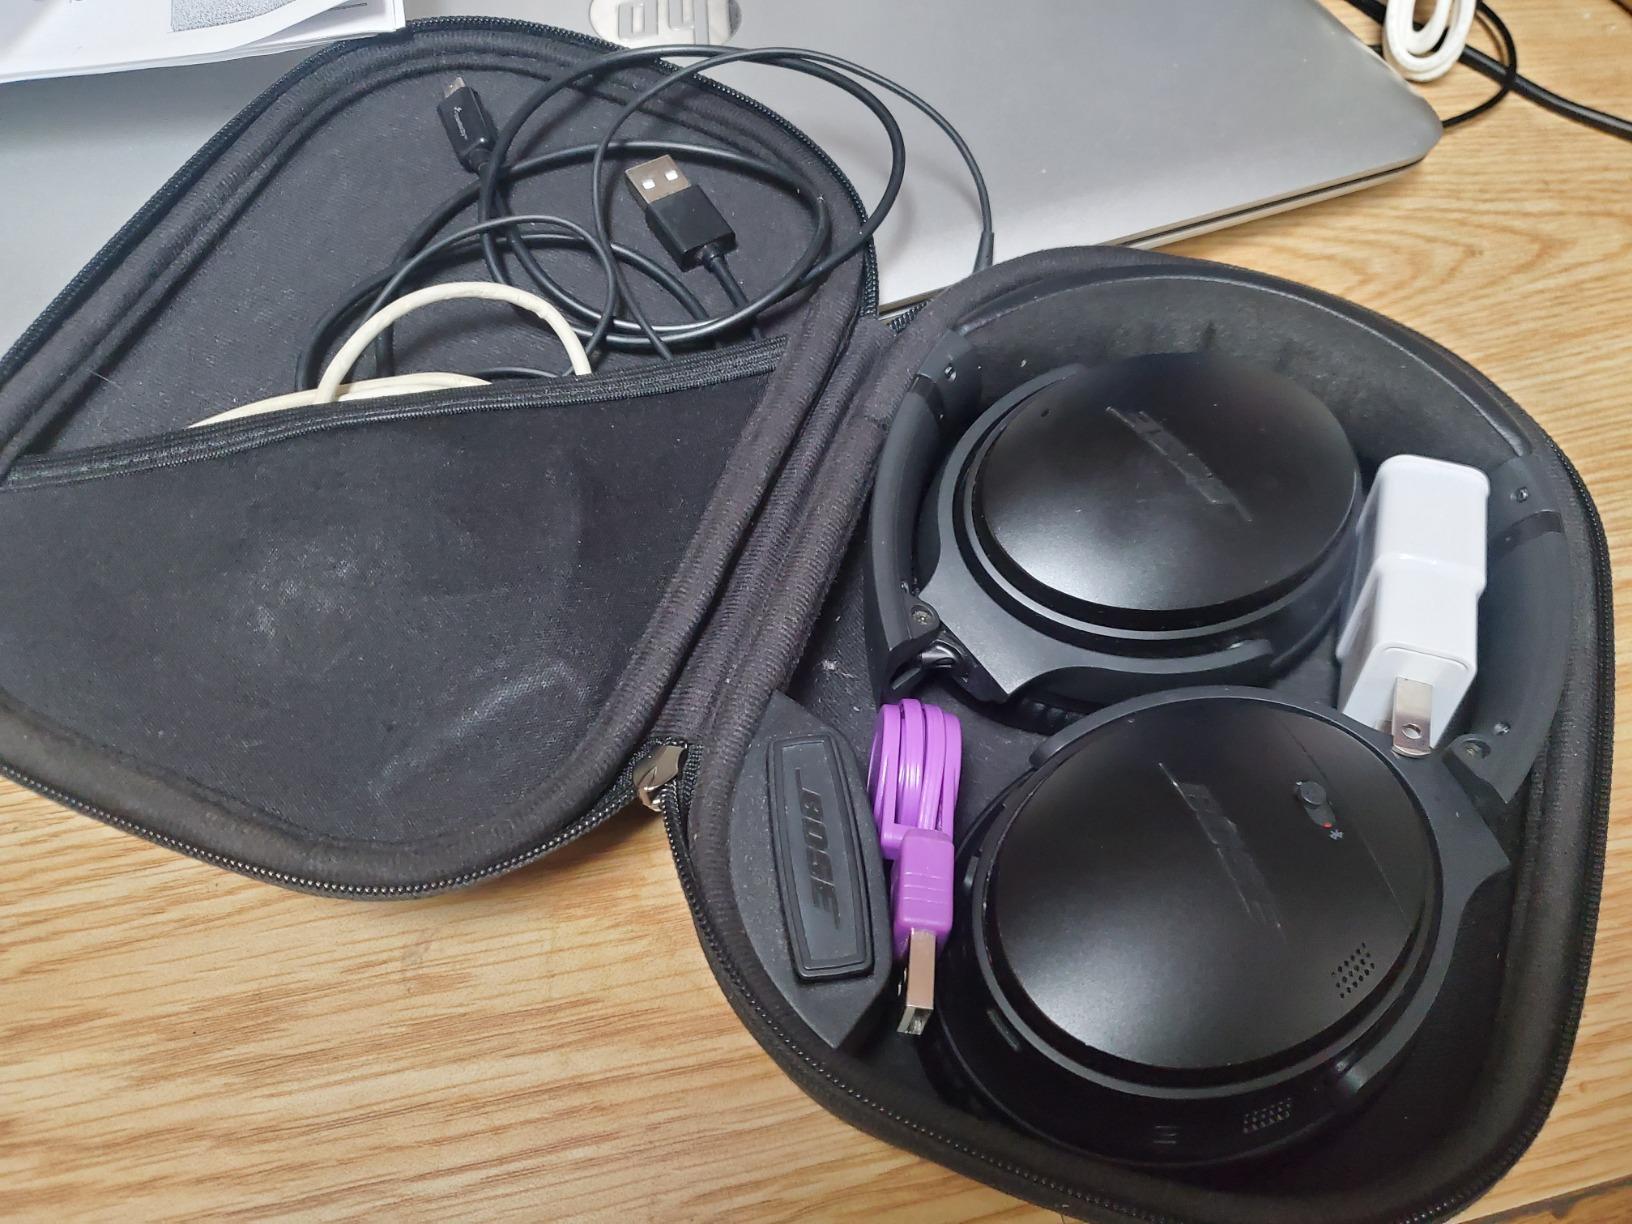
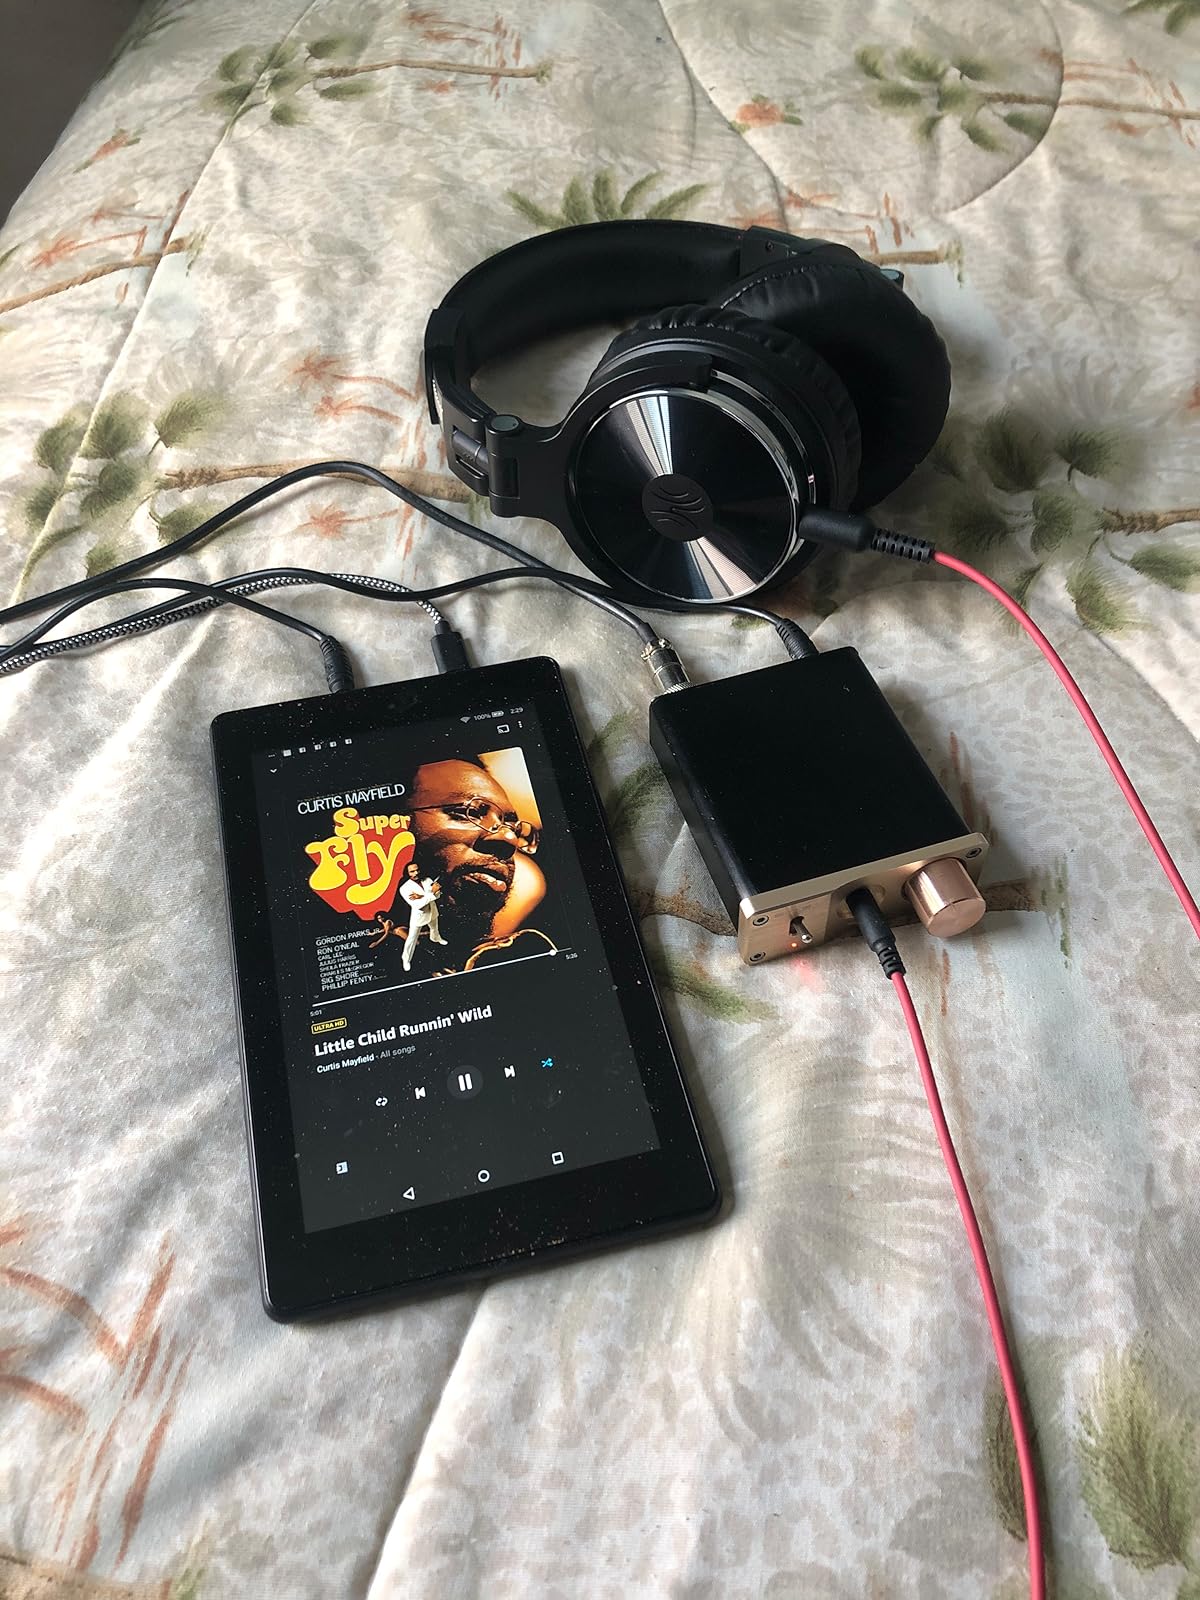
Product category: headphones
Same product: no